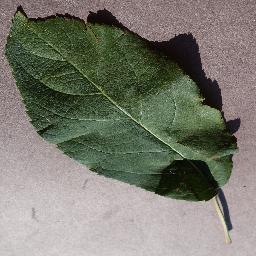
Label: Apple___healthy